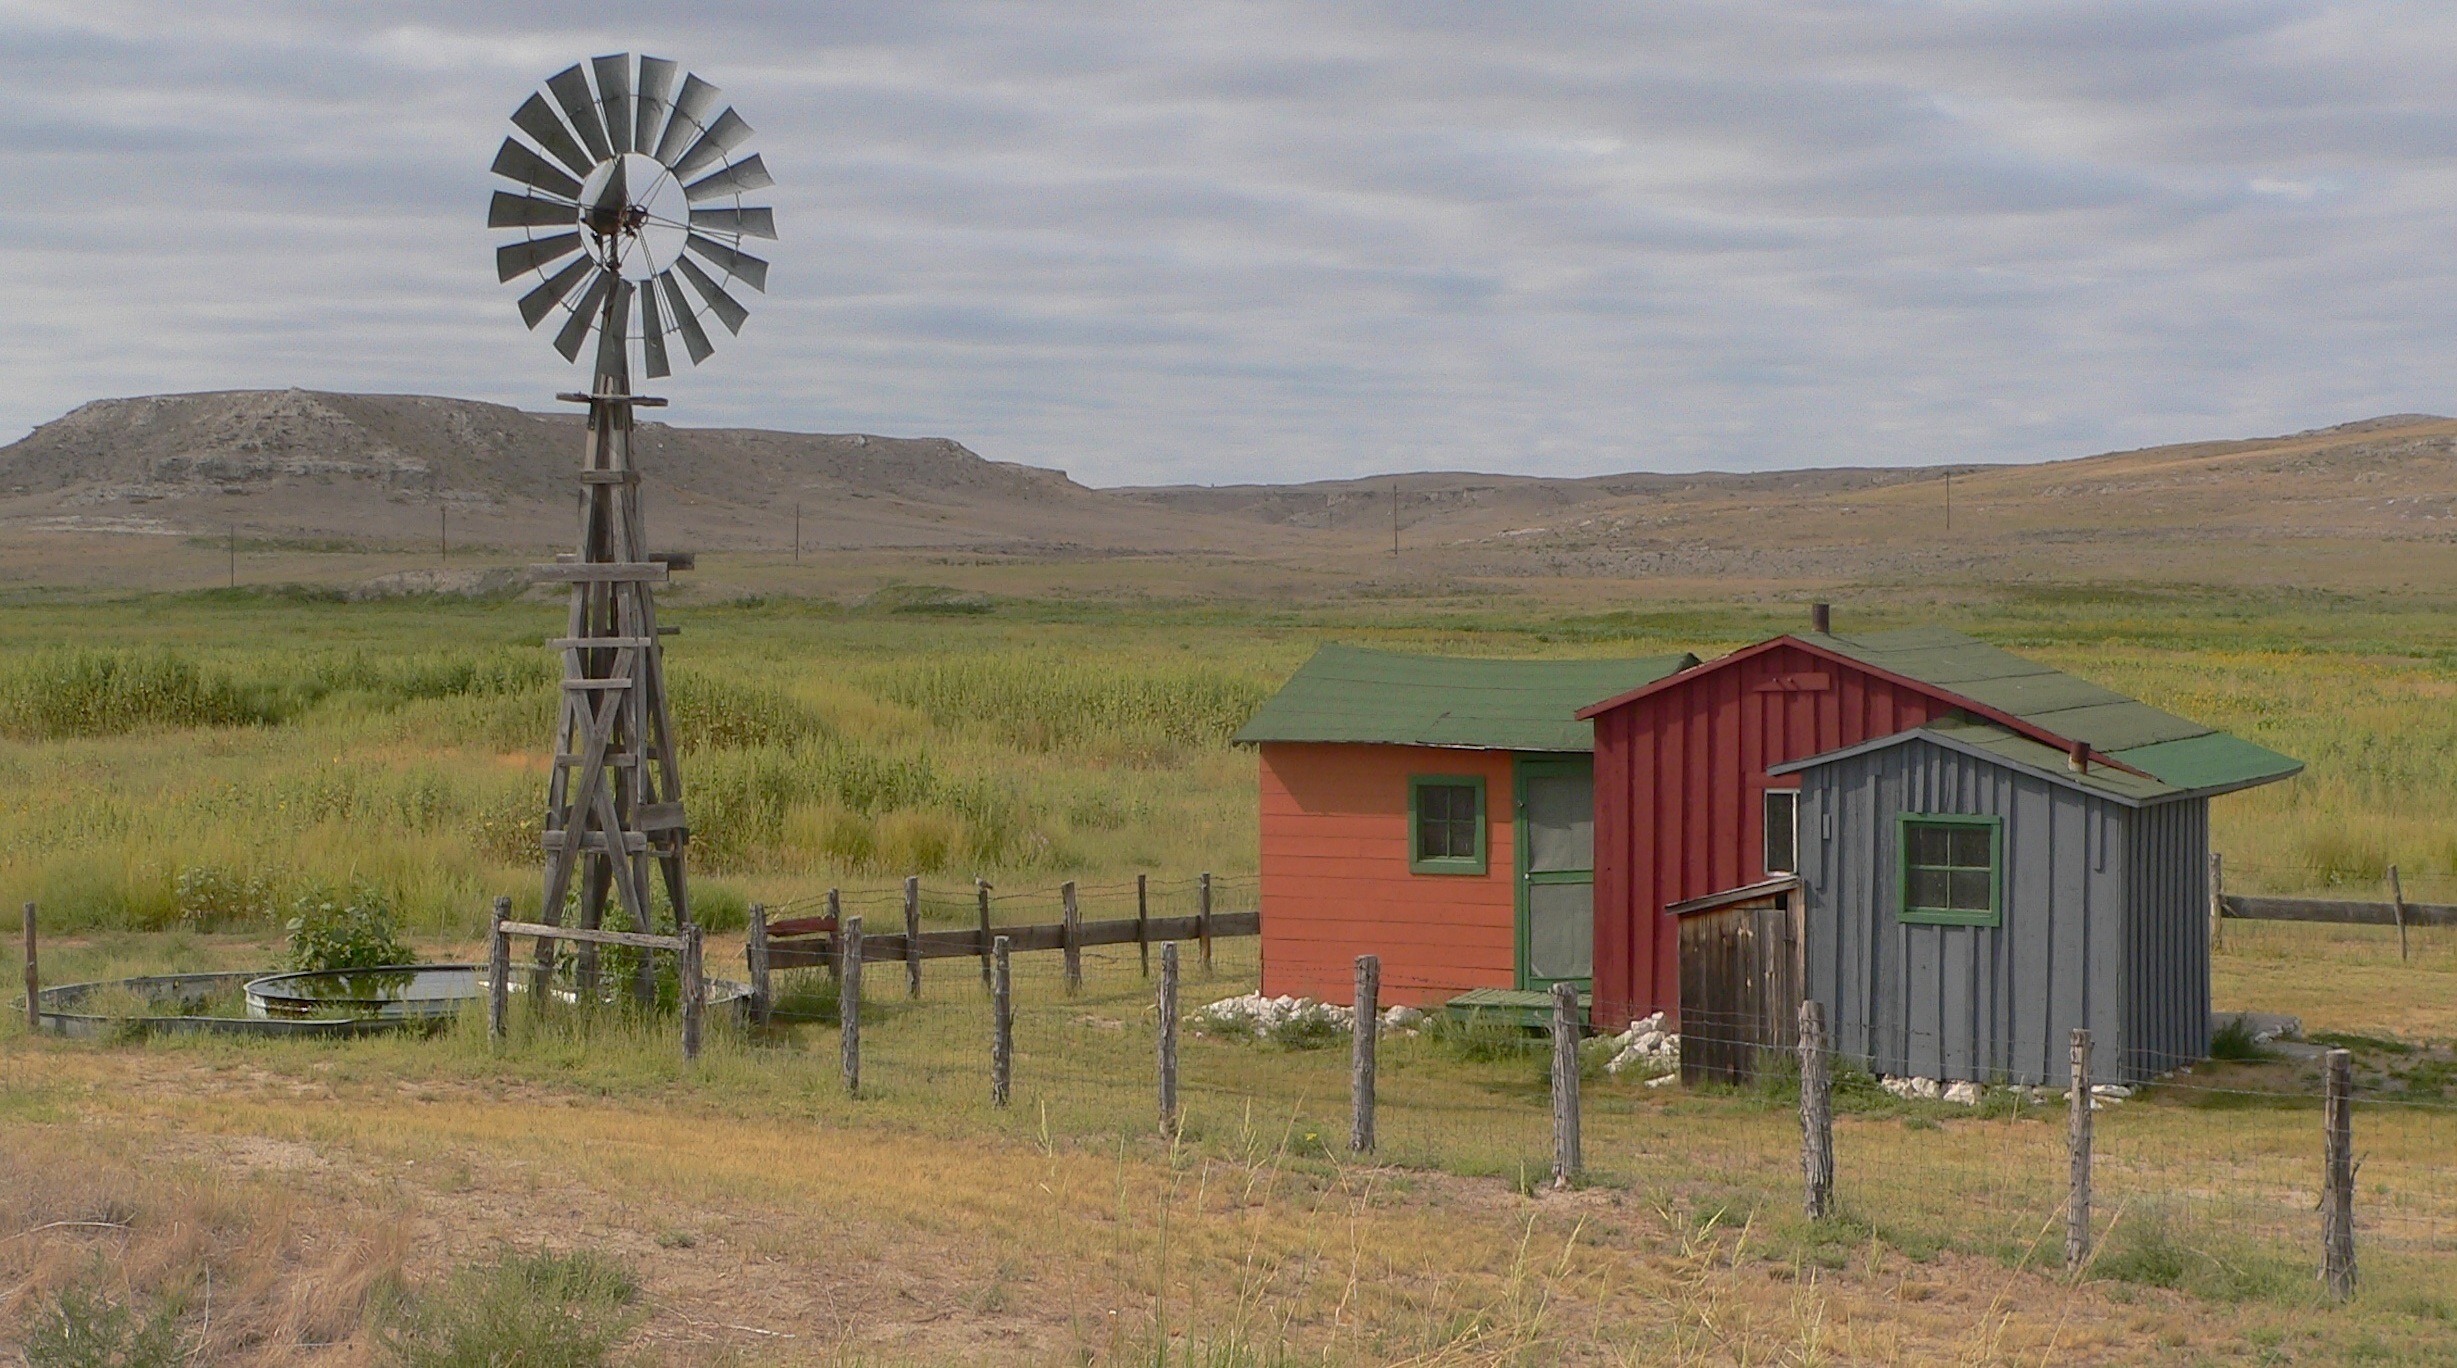
landscape, nature, grass, sky, field, farm, meadow, prairie, countryside, windmill, wind, old, barn, country, summer, hut, shack, spring, scenic, pasture, ranch, abandoned, plain, plants, outside, hills, clouds, buildings, nebraska, rural area, outdoor structure